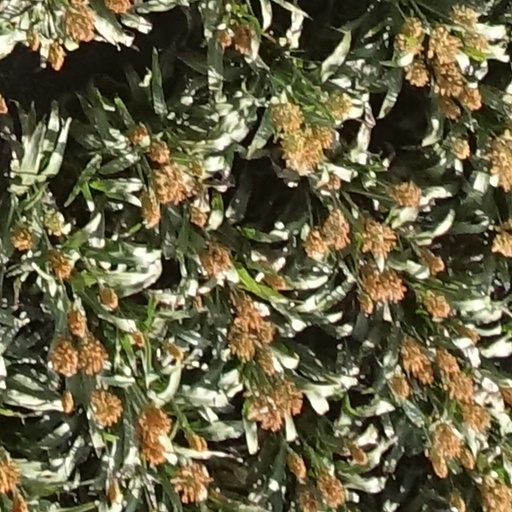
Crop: sorghum